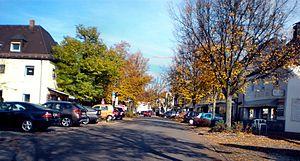
Unterschleißheim est une ville allemande située en Bavière à 17 km au nord de la ville de Munich.